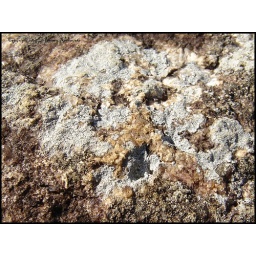
part of the rock near our house